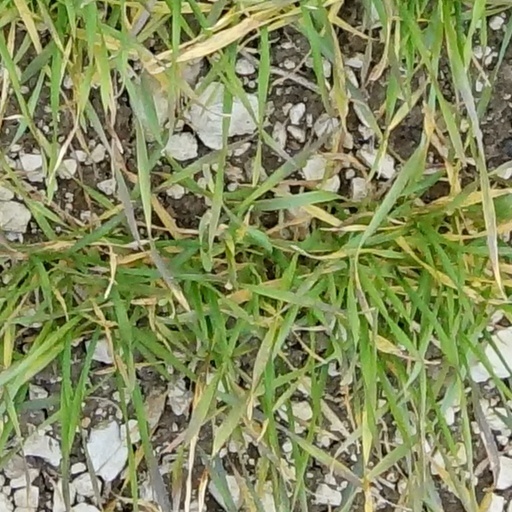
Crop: wheat